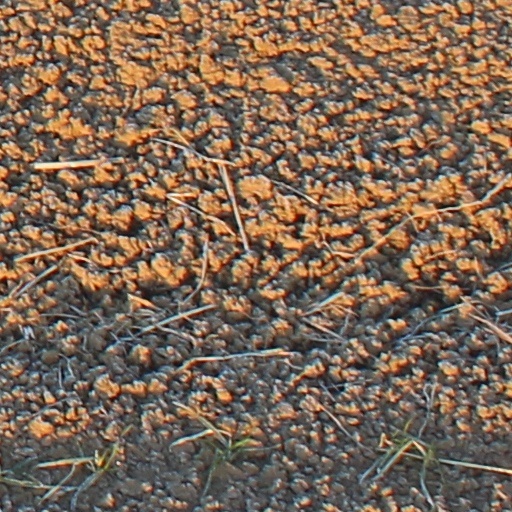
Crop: wheat